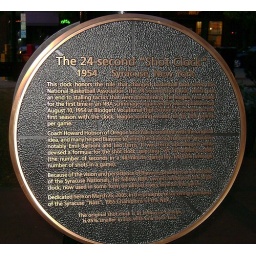
The 24 second shot clock monument in Armory Square in Syracuse, NY.